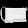
Label: Bag